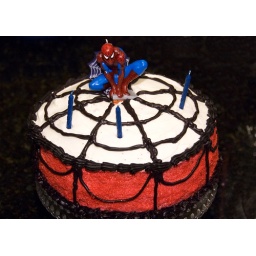
Spiderman cake made by the girls and grandma.